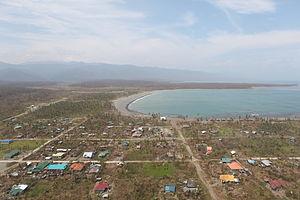
Divilacan est une municipalité de la province d’Isabela, aux Philippines.